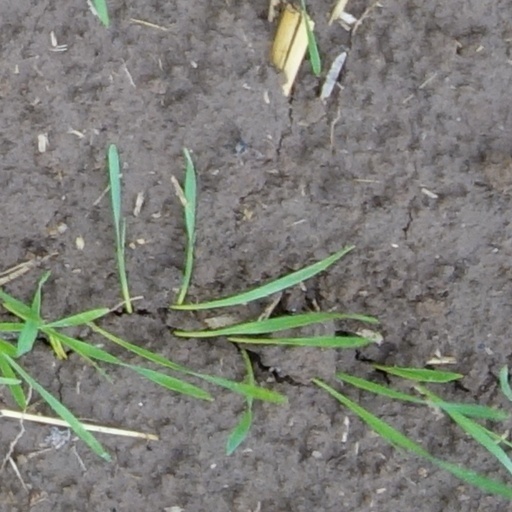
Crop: wheat